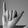
ASL letter: Y